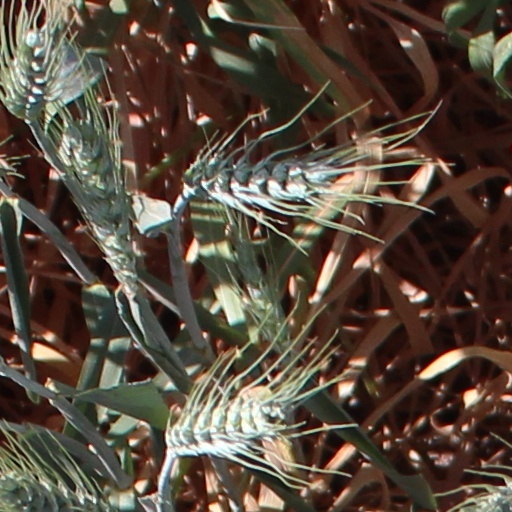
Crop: wheat